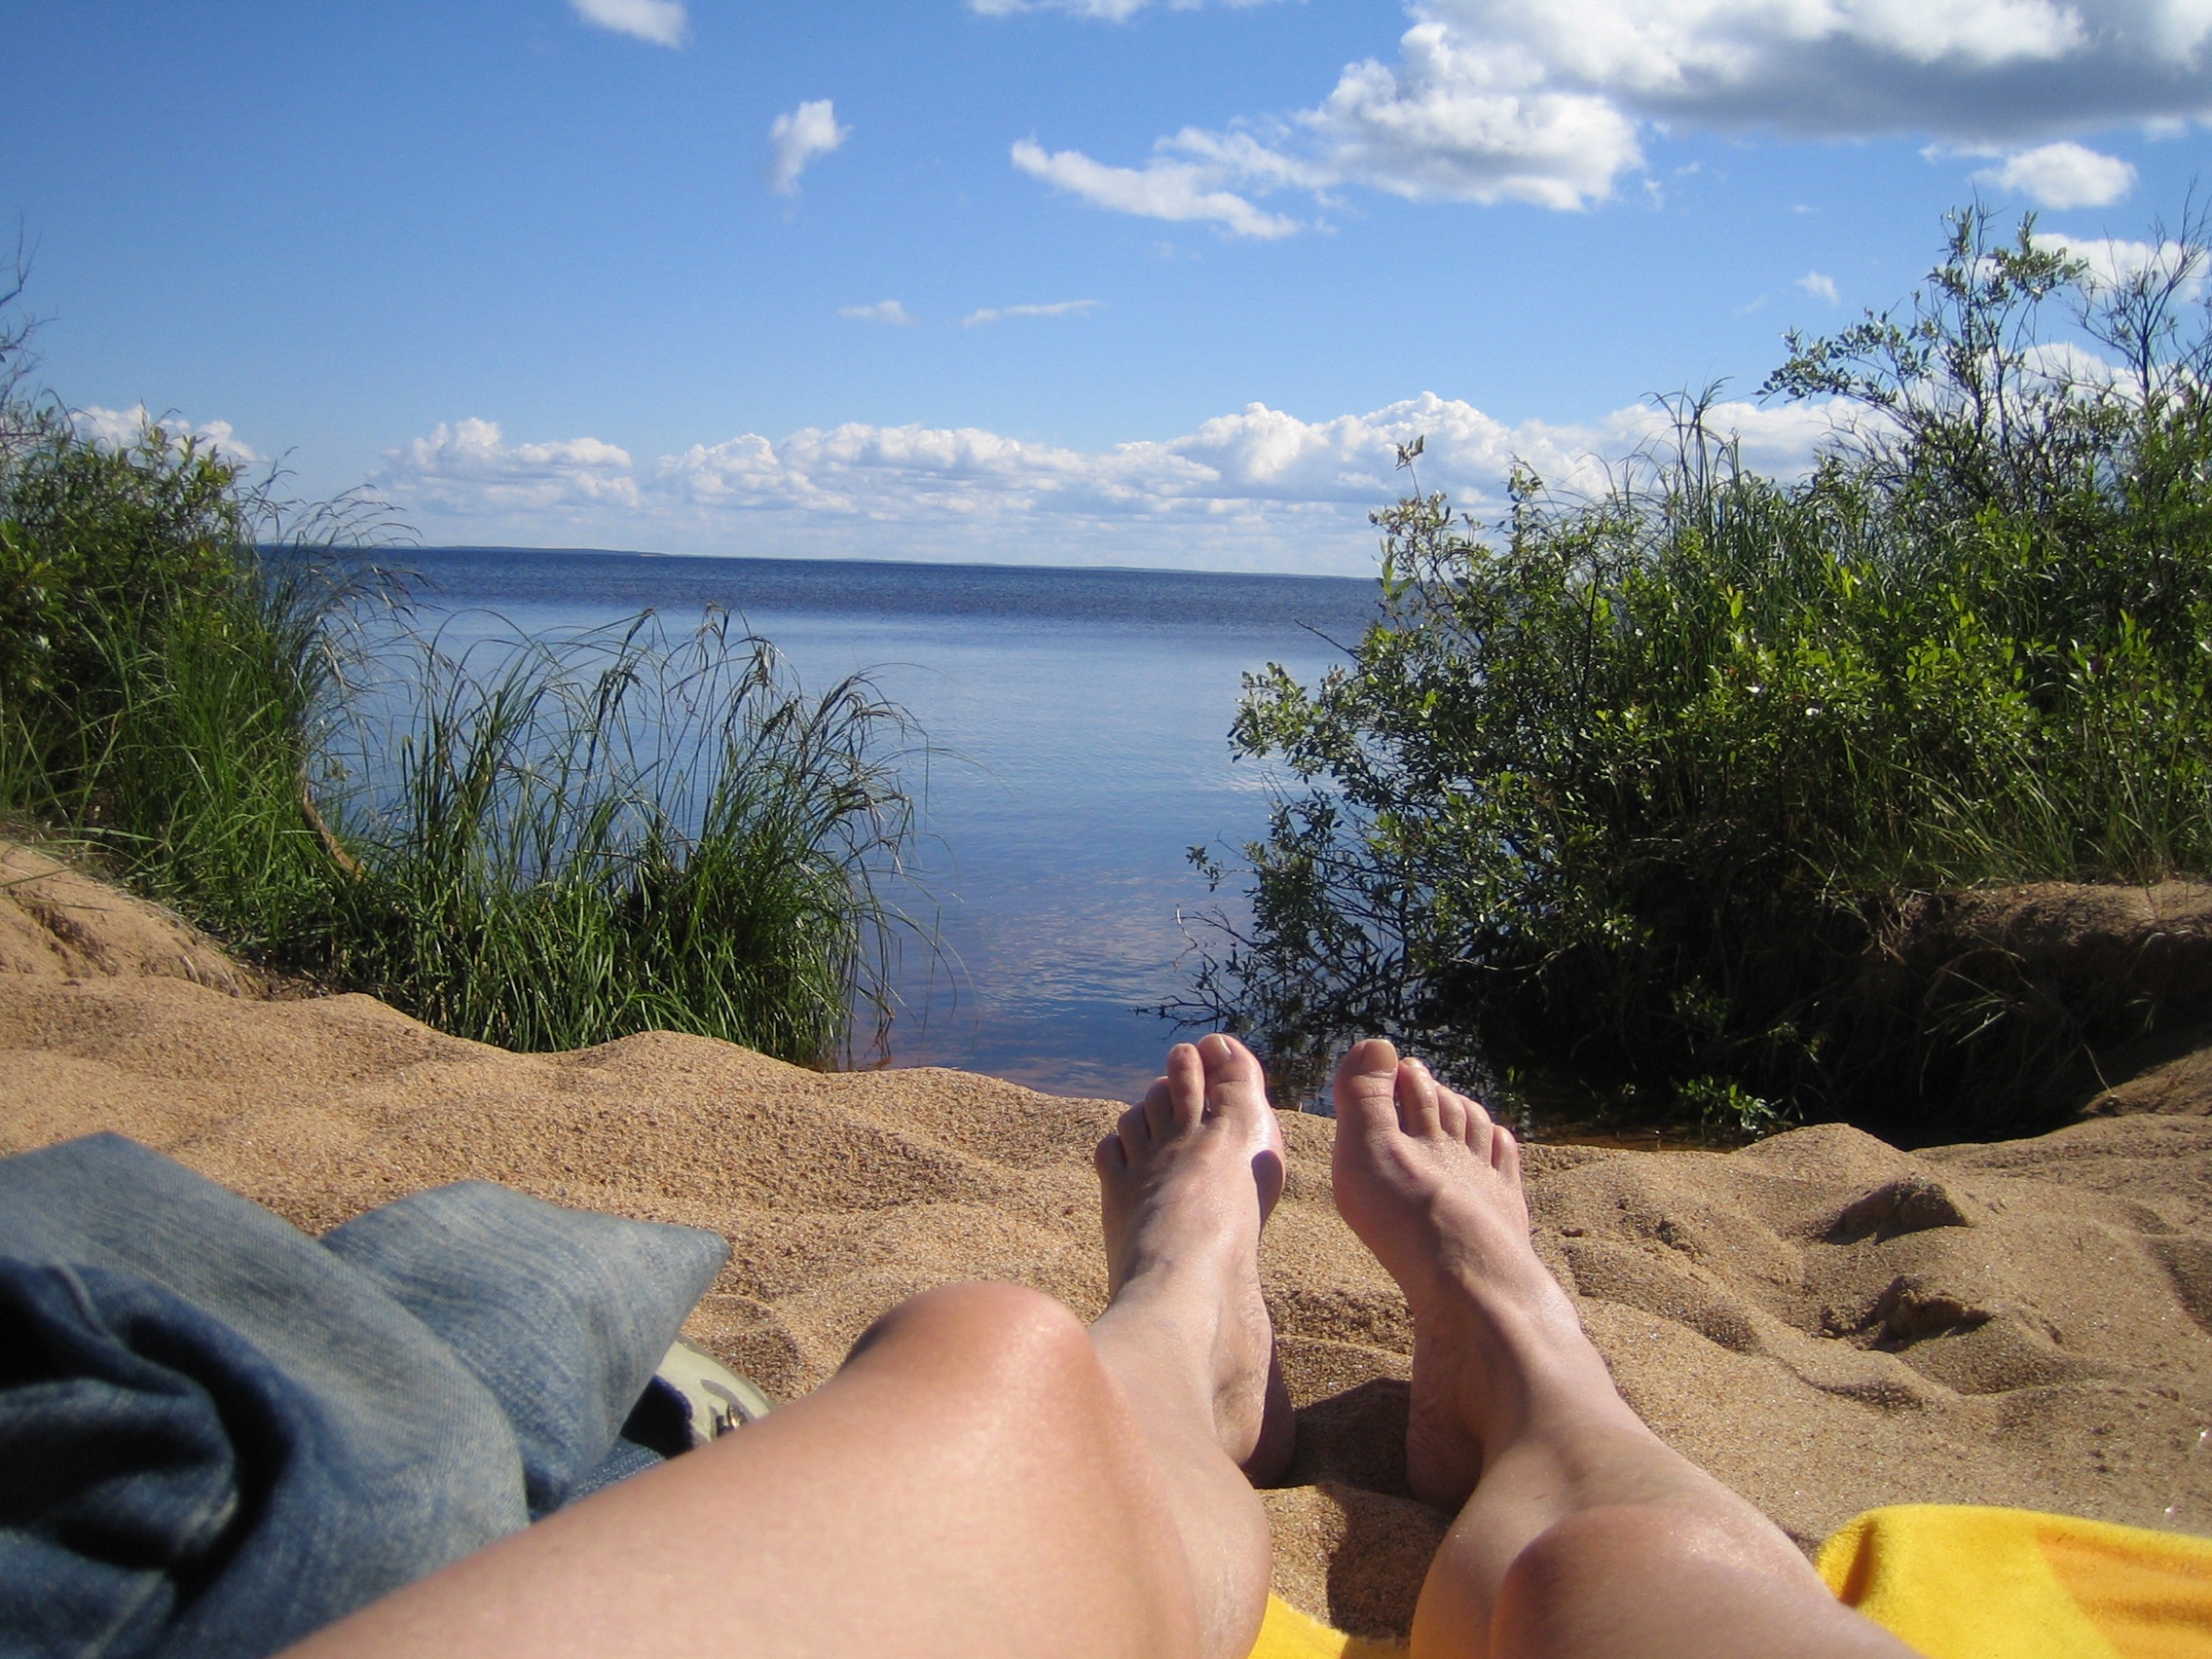
man, beach, landscape, sea, coast, water, nature, sand, ocean, horizon, sunshine, shore, vacation, shoreline, leg, bay, blue sky, toes, cape, finnish, summer vacation, lake in finland, landscape photo, in oulu lake, the lower legs